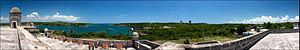
Le château de Jagua est un musée forteresse militaire du XVIIIᵉ siècle de la ville de Cienfuegos à Cuba.